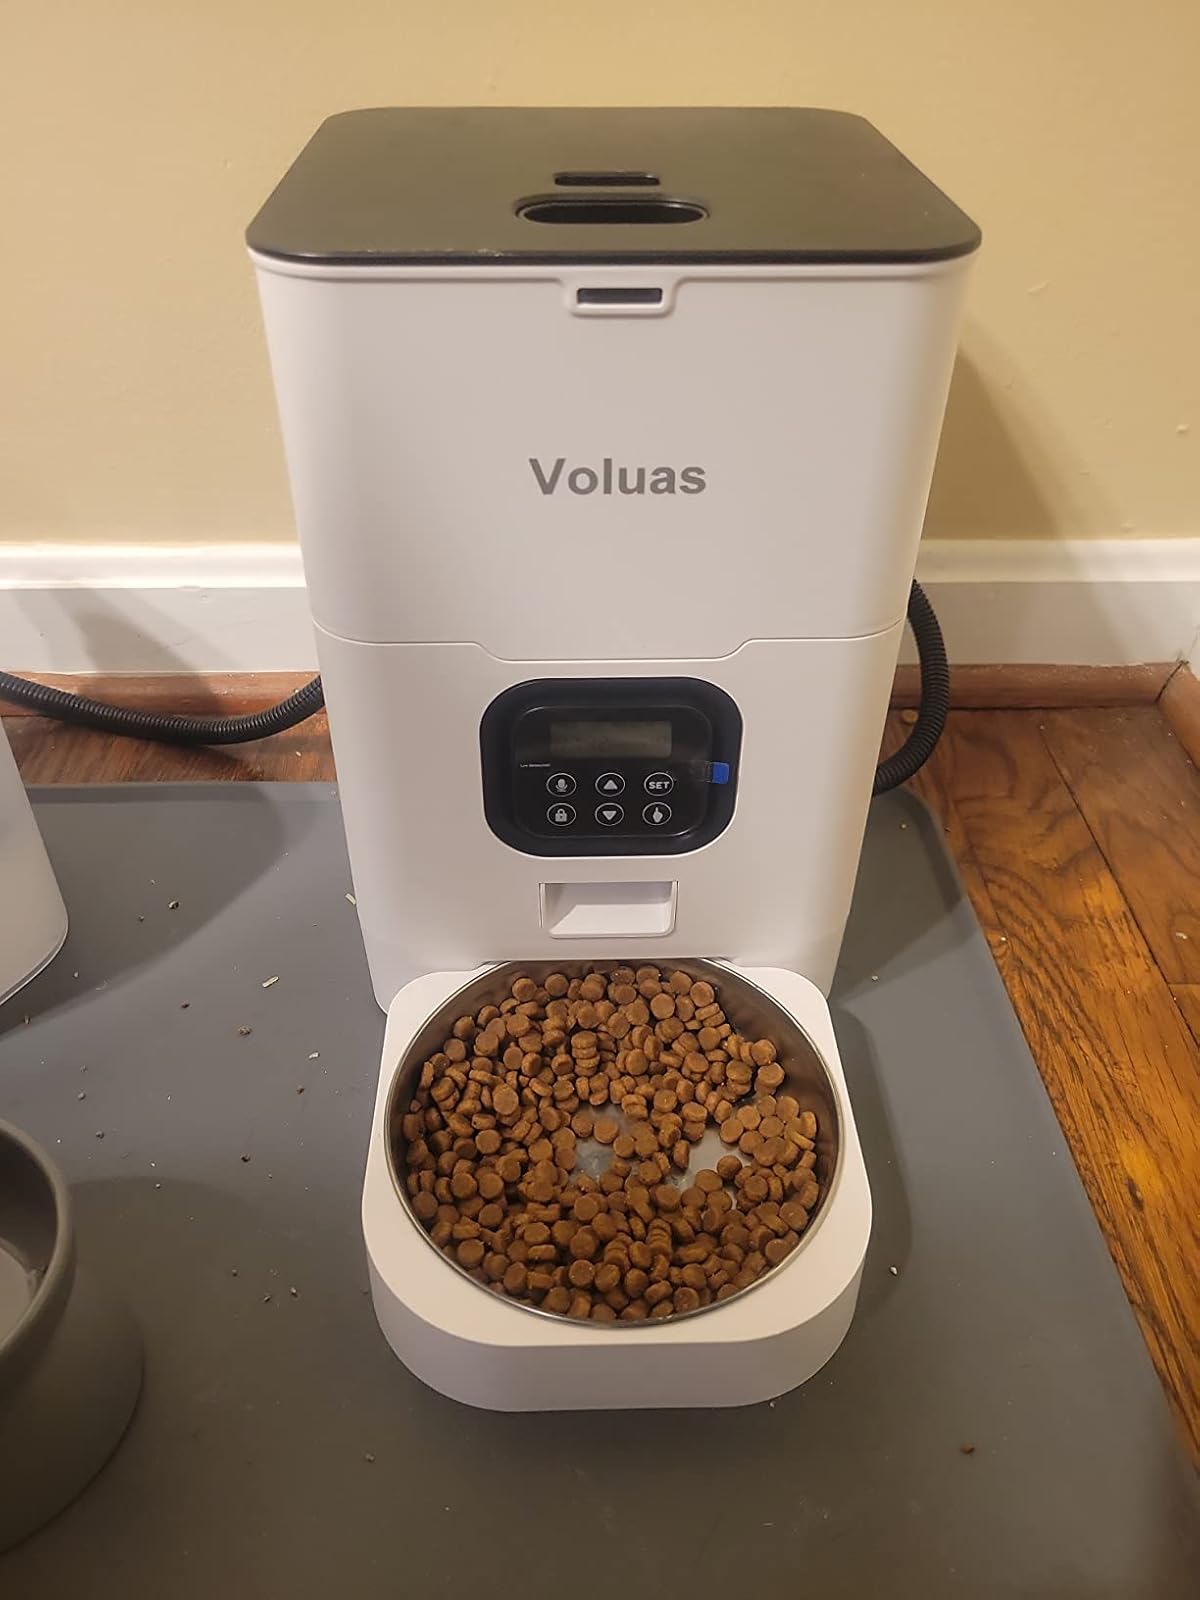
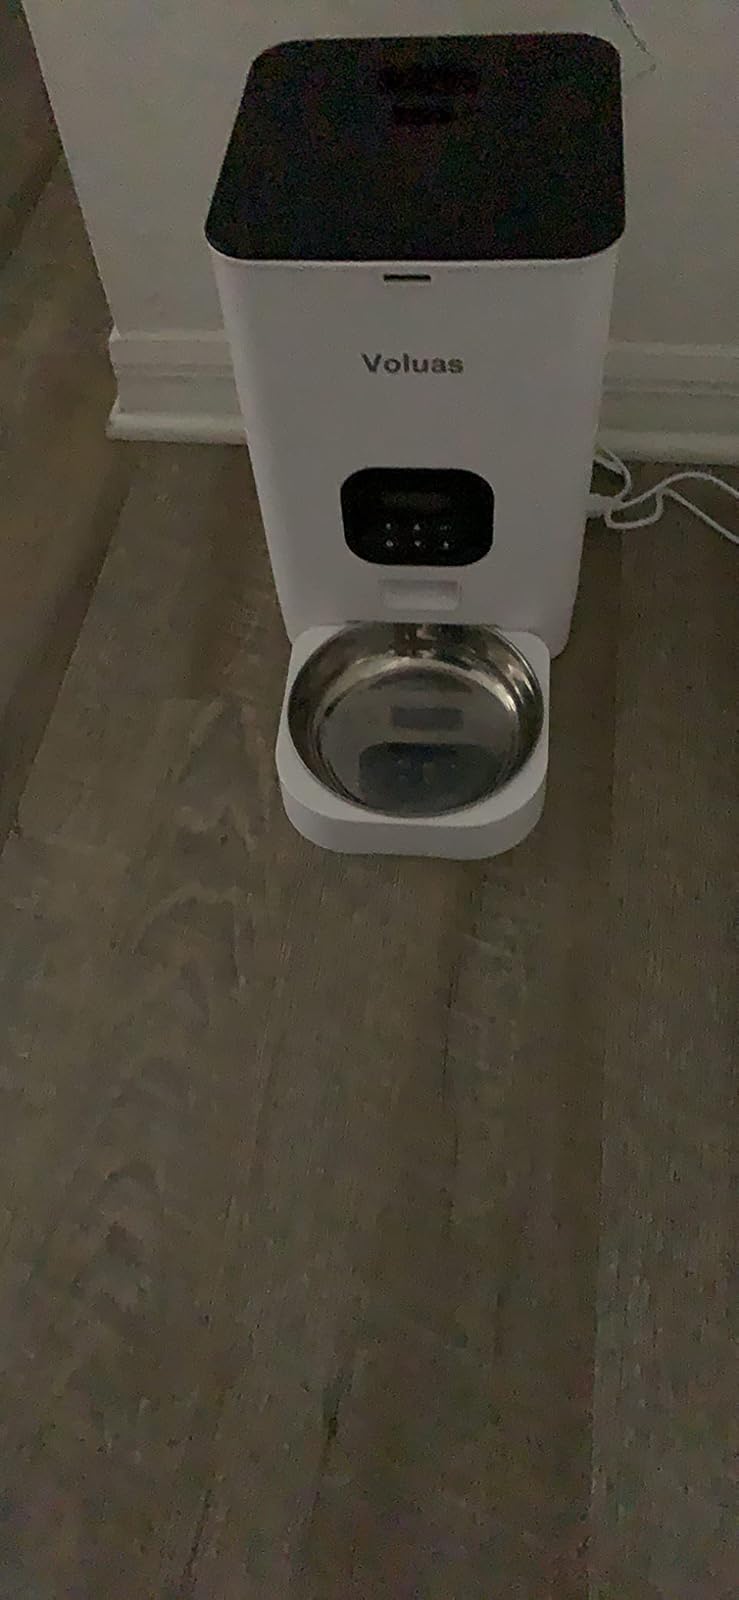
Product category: items_feeder
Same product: yes